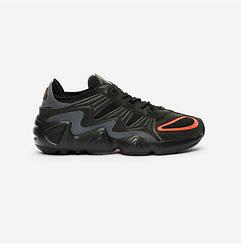
Brand: Adidas
Model: FYW S 97